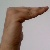
The image shows a hand gesture representing a space in Indian Sign Language.